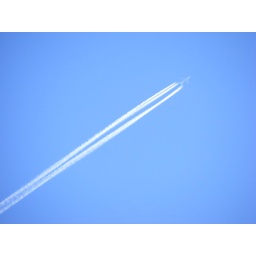
The only clouds in the sky were fake that day.